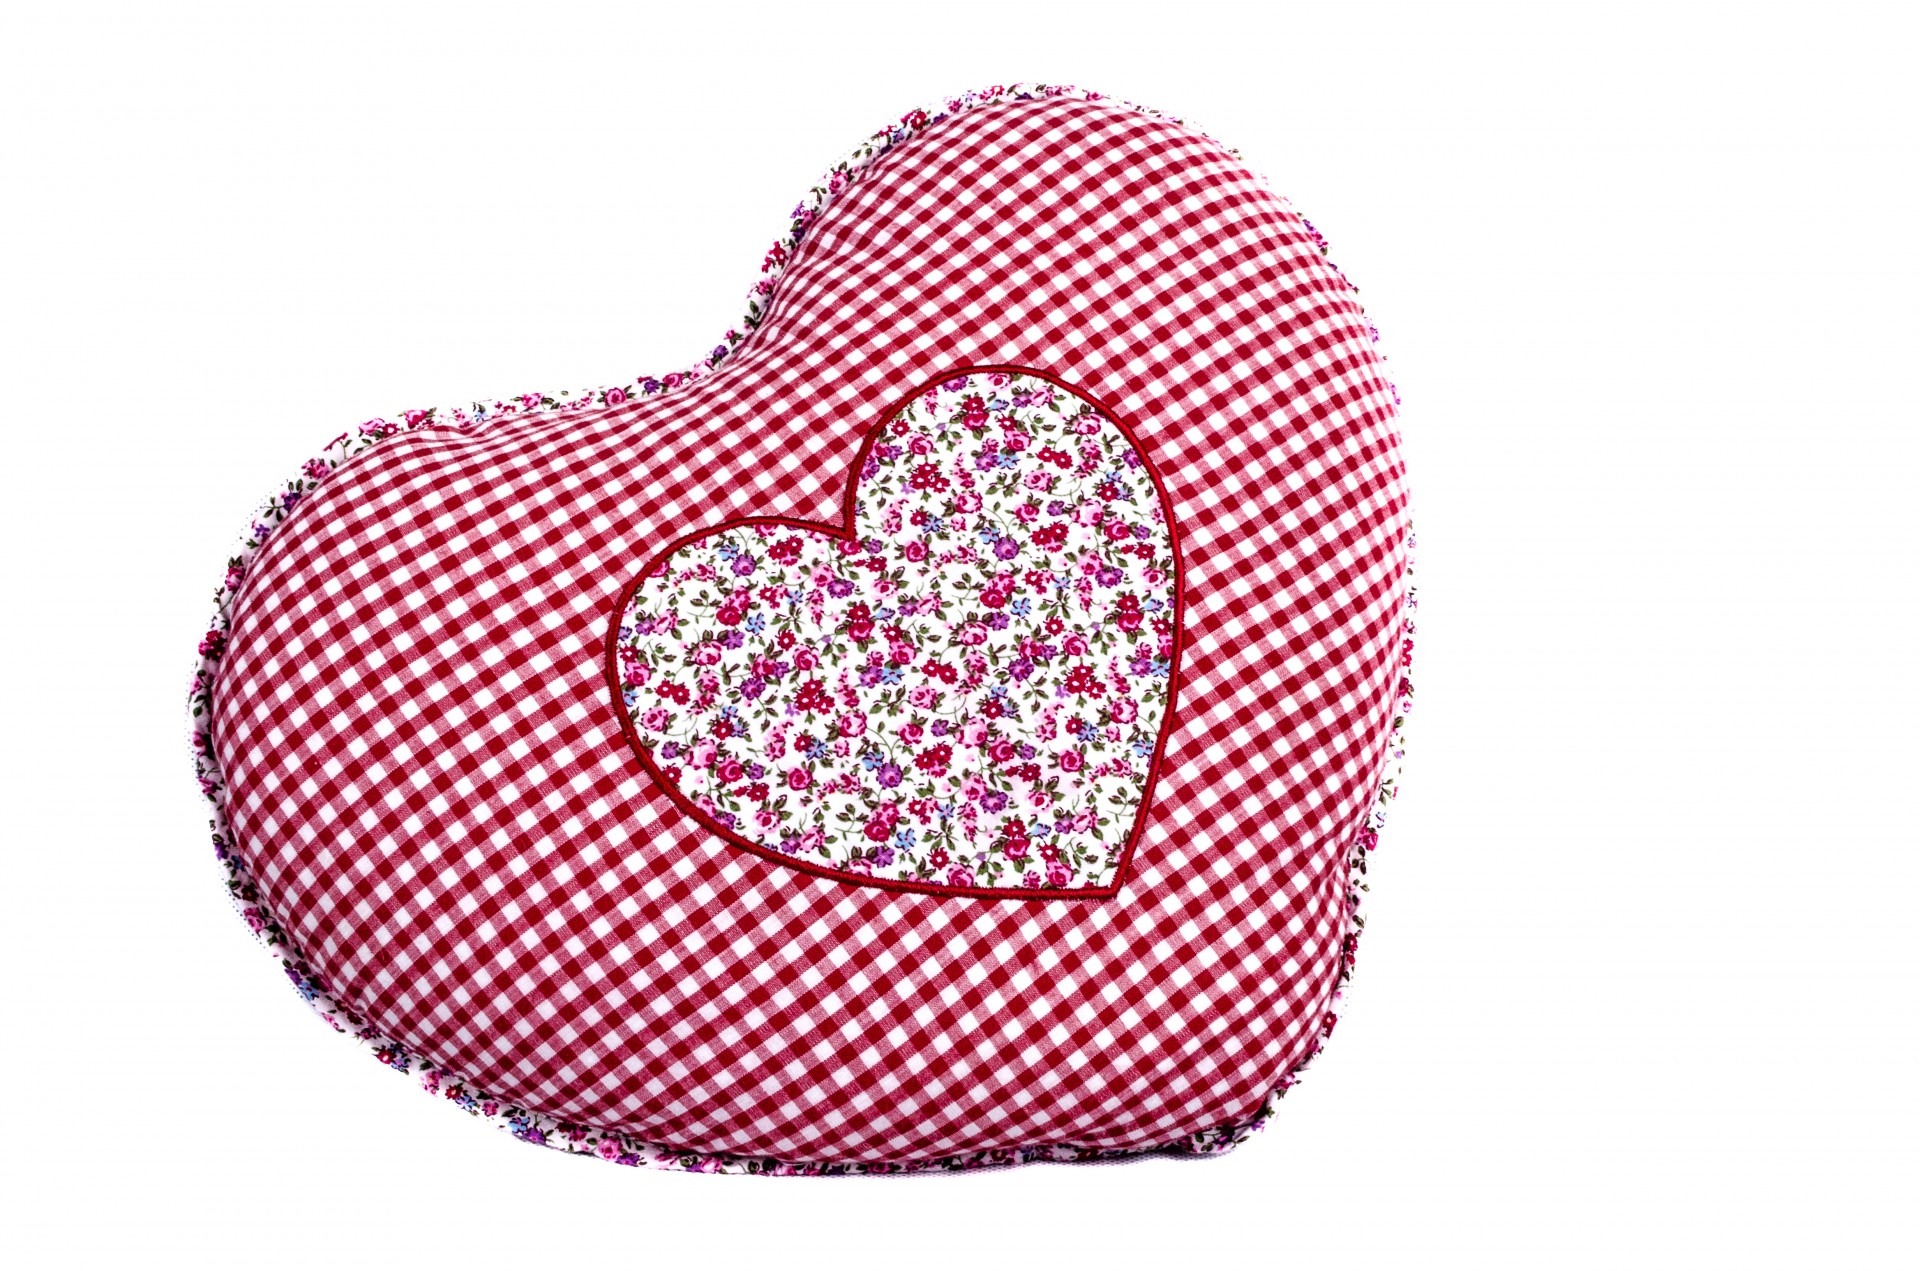
white, celebration, love, heart, gift, decoration, pattern, red, symbol, romance, romantic, care, pink, marriage, health, circle, human body, product, font, background, illustration, design, happy, happiness, single, eye, bright, passion, organ, valentine, shiny, shape, glossy, sweetheart